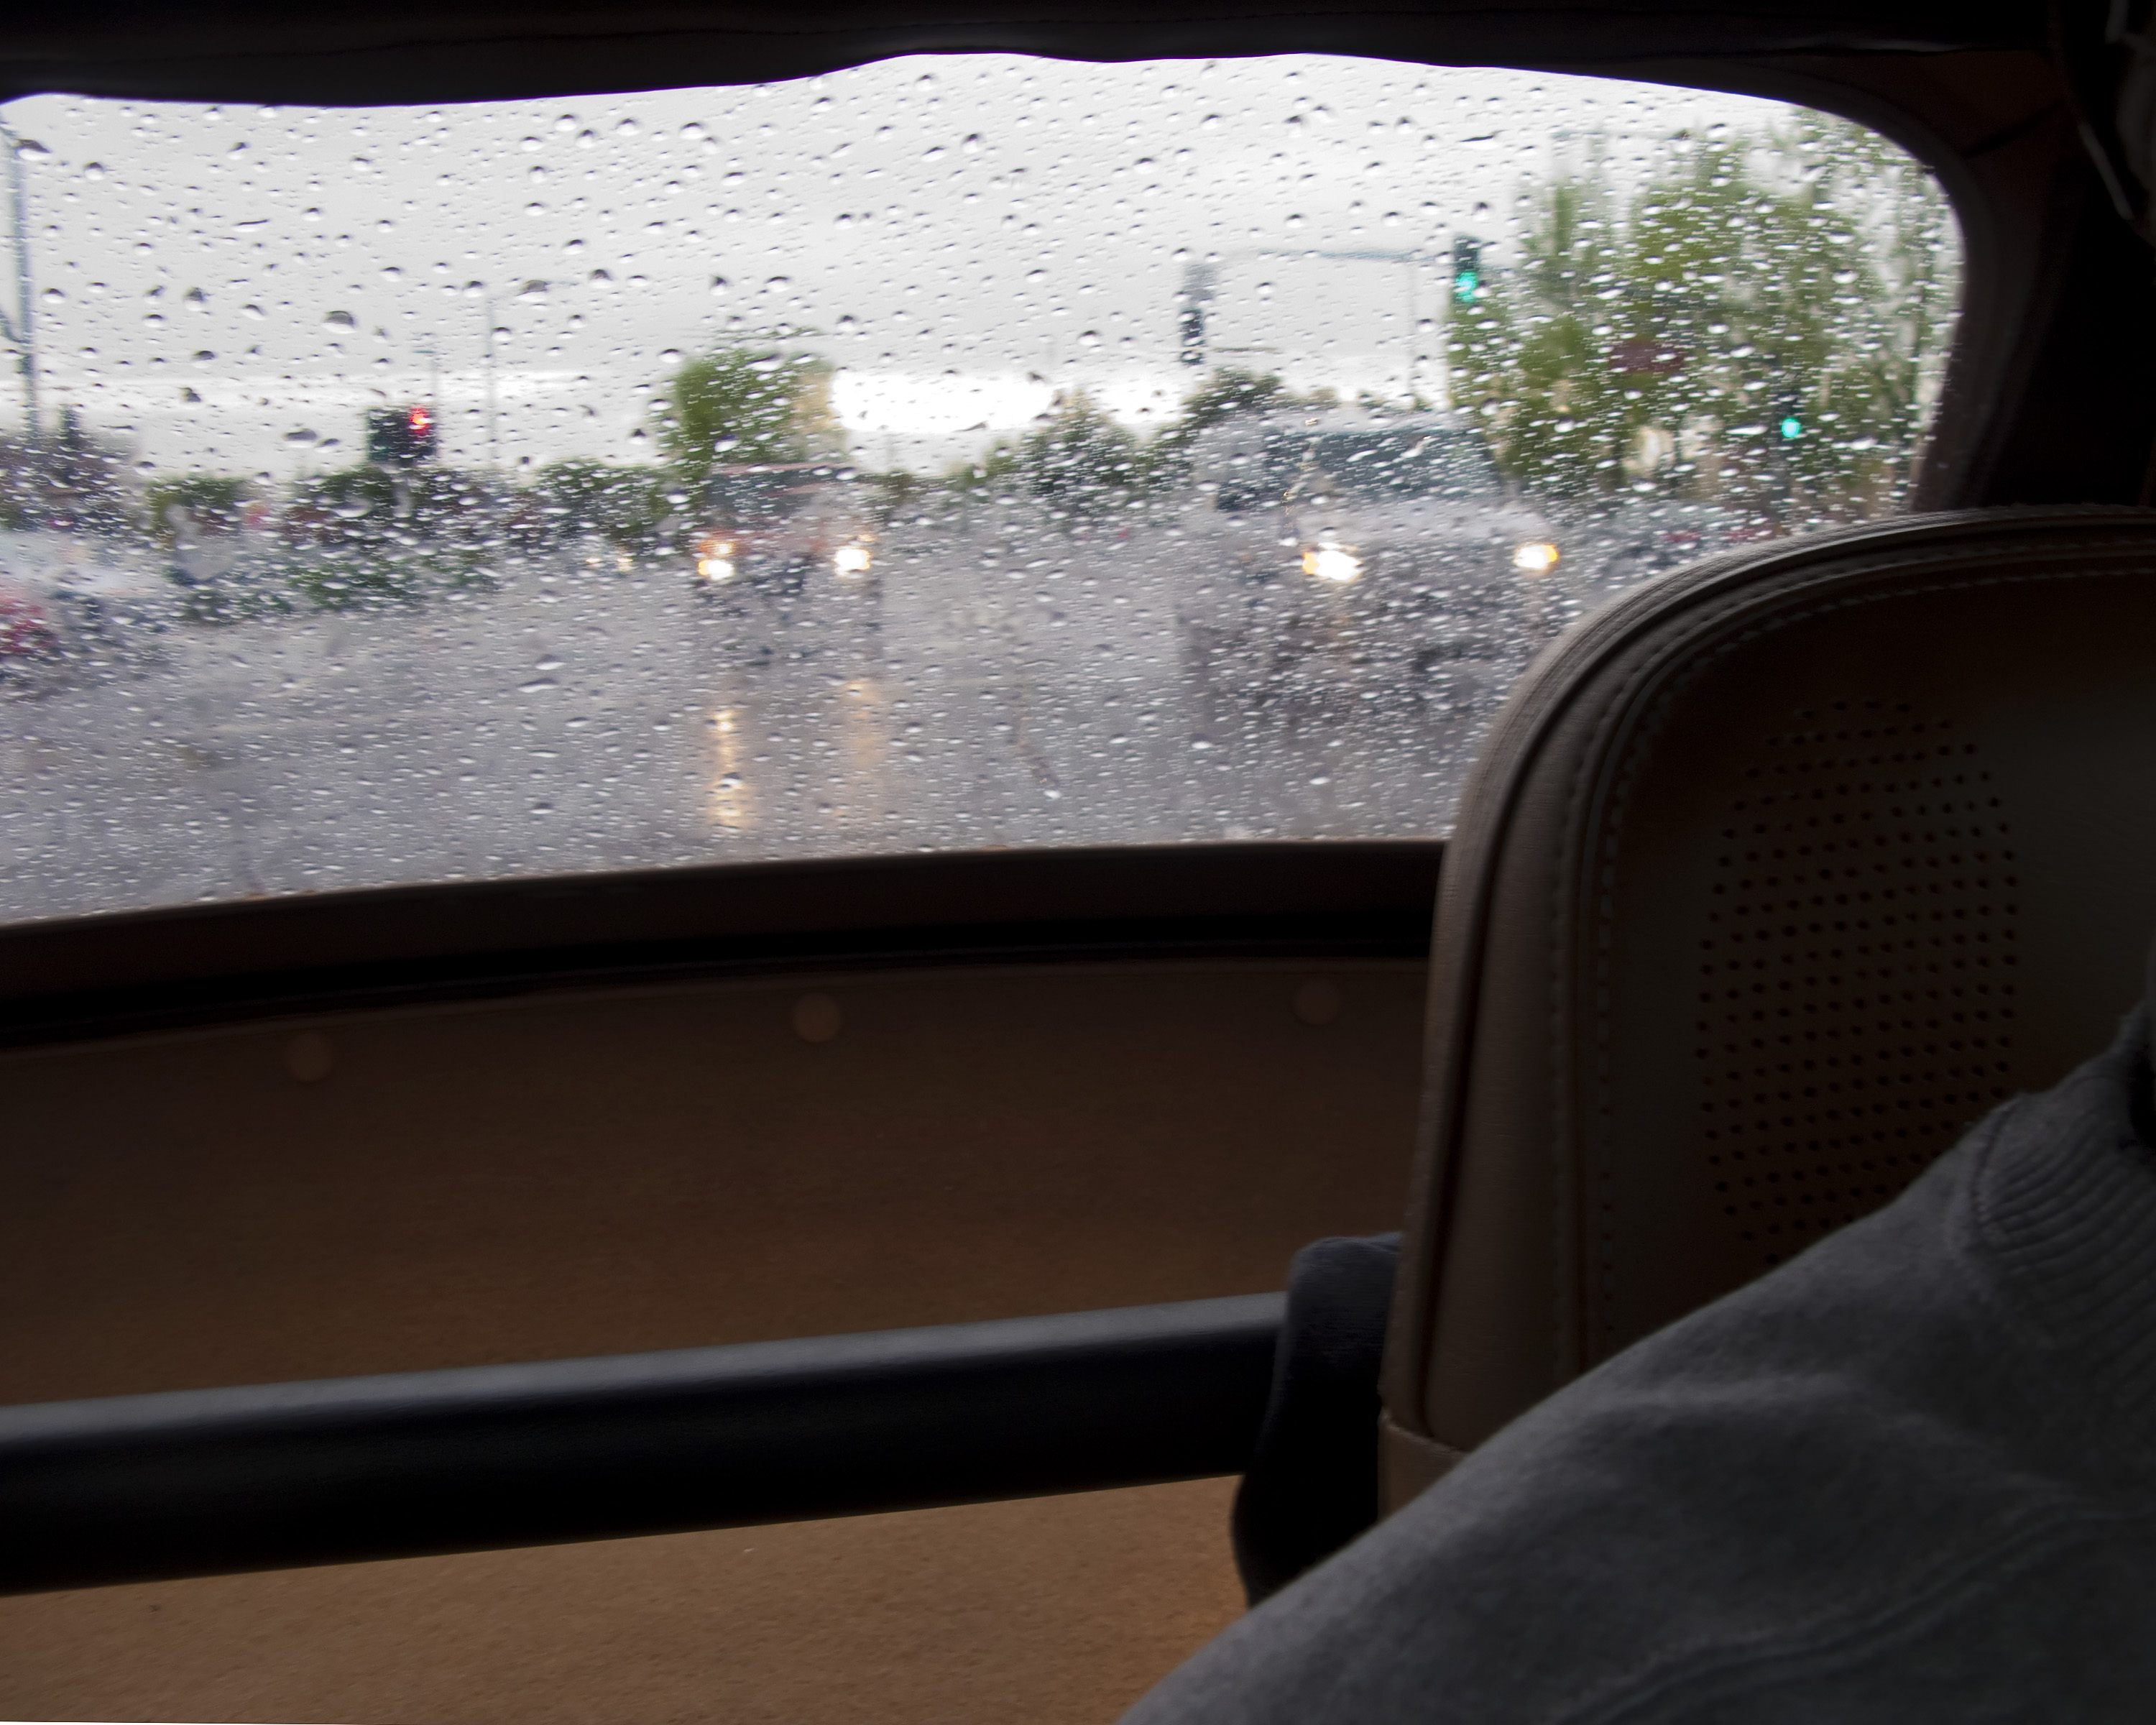
window, glass, view, color, furniture, california, miata, shape, rear, sacramento, mx5